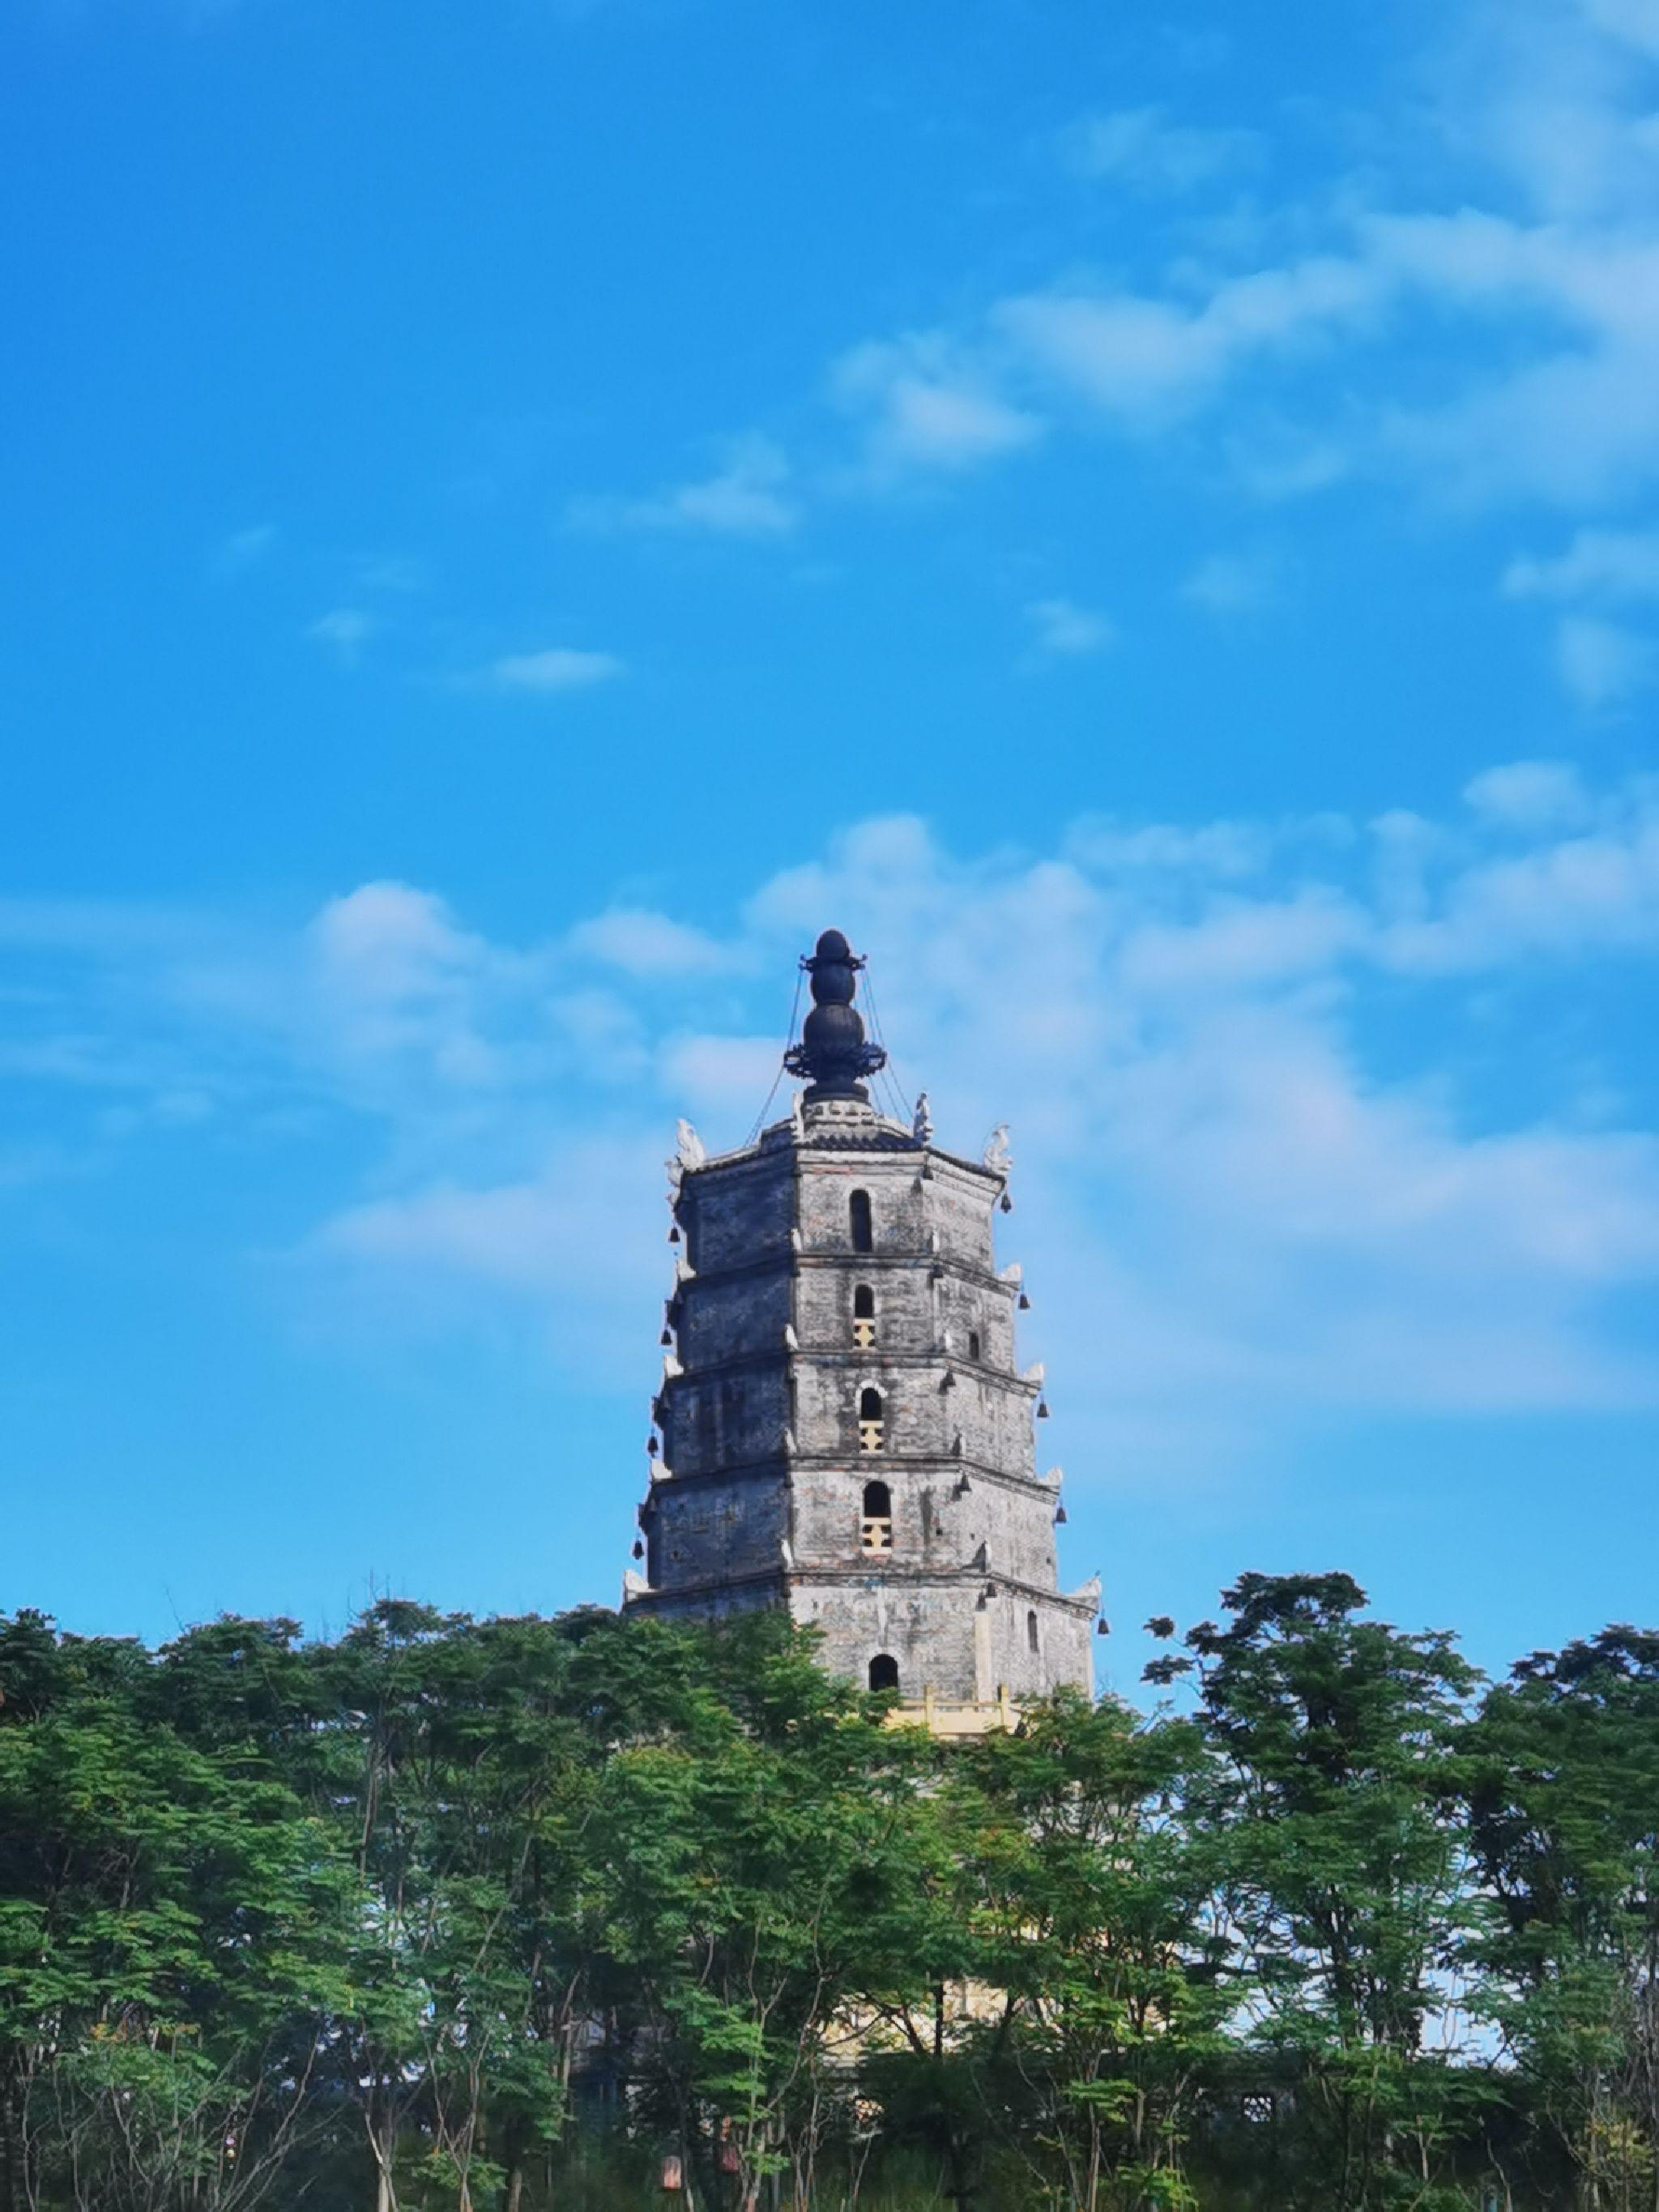
地标名称：来雁塔
所在城市：衡阳市·石鼓区